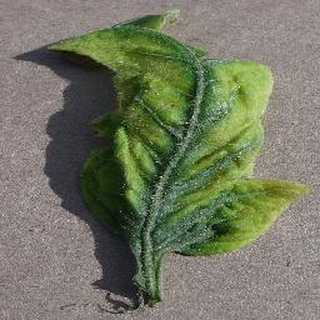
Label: tomato_yellow_leaf_curl_virus